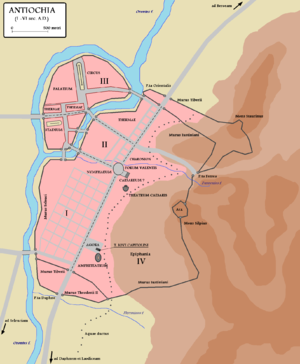
Antioche, ou Antioche-sur-l'Oronte afin de la distinguer des autres Antioche plus récentes, est une ville historique originellement fondée sur la rive gauche de l'Oronte et qu'occupe la ville moderne d'Antakya, en Turquie. C'était l'une des villes d'arrivée de la route de la soie.
Antakya est une ville de Turquie, située au sud du pays dans la province extra-anatolienne du Hatay, dont elle est la capitale, à une vingtaine de kilomètres de la côte levantine du bassin méditerranéen, dans une vallée sur les rives de l'Oronte.
Le séisme de 526 à Antioche est un séisme dévastateur qui frappe Antioche à la fin du mois de mai 526, point culminant d'une série de tremblements de terre et d'incendies qui touchent la deuxième plus grande ville de l'empire byzantin entre 525 et 528. Ce tremblement de terre et ses conséquences directes causent, selon l'auteur contemporain des événements Jean Malalas, la mort de plus de 250 000 personnes, ce qui en fait le plus meurtrier de l'histoire de la ville avec celui de 115.